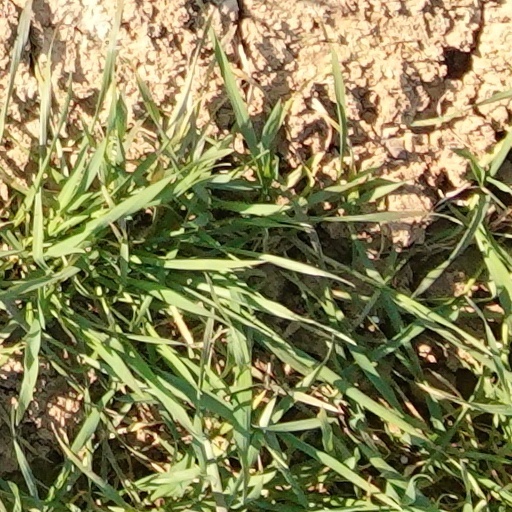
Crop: wheat